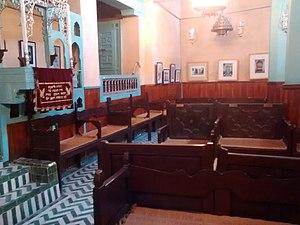
Ceci est une liste des monuments classés par le ministère de culture marocain aux alentours de Fès.